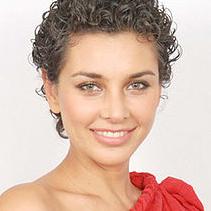
Age: 37